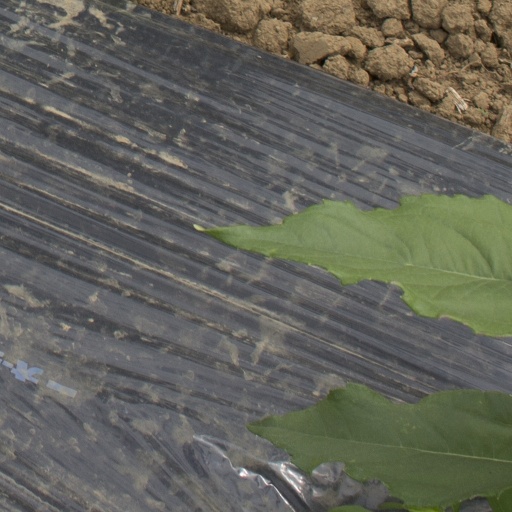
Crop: Jerusalem artichoke